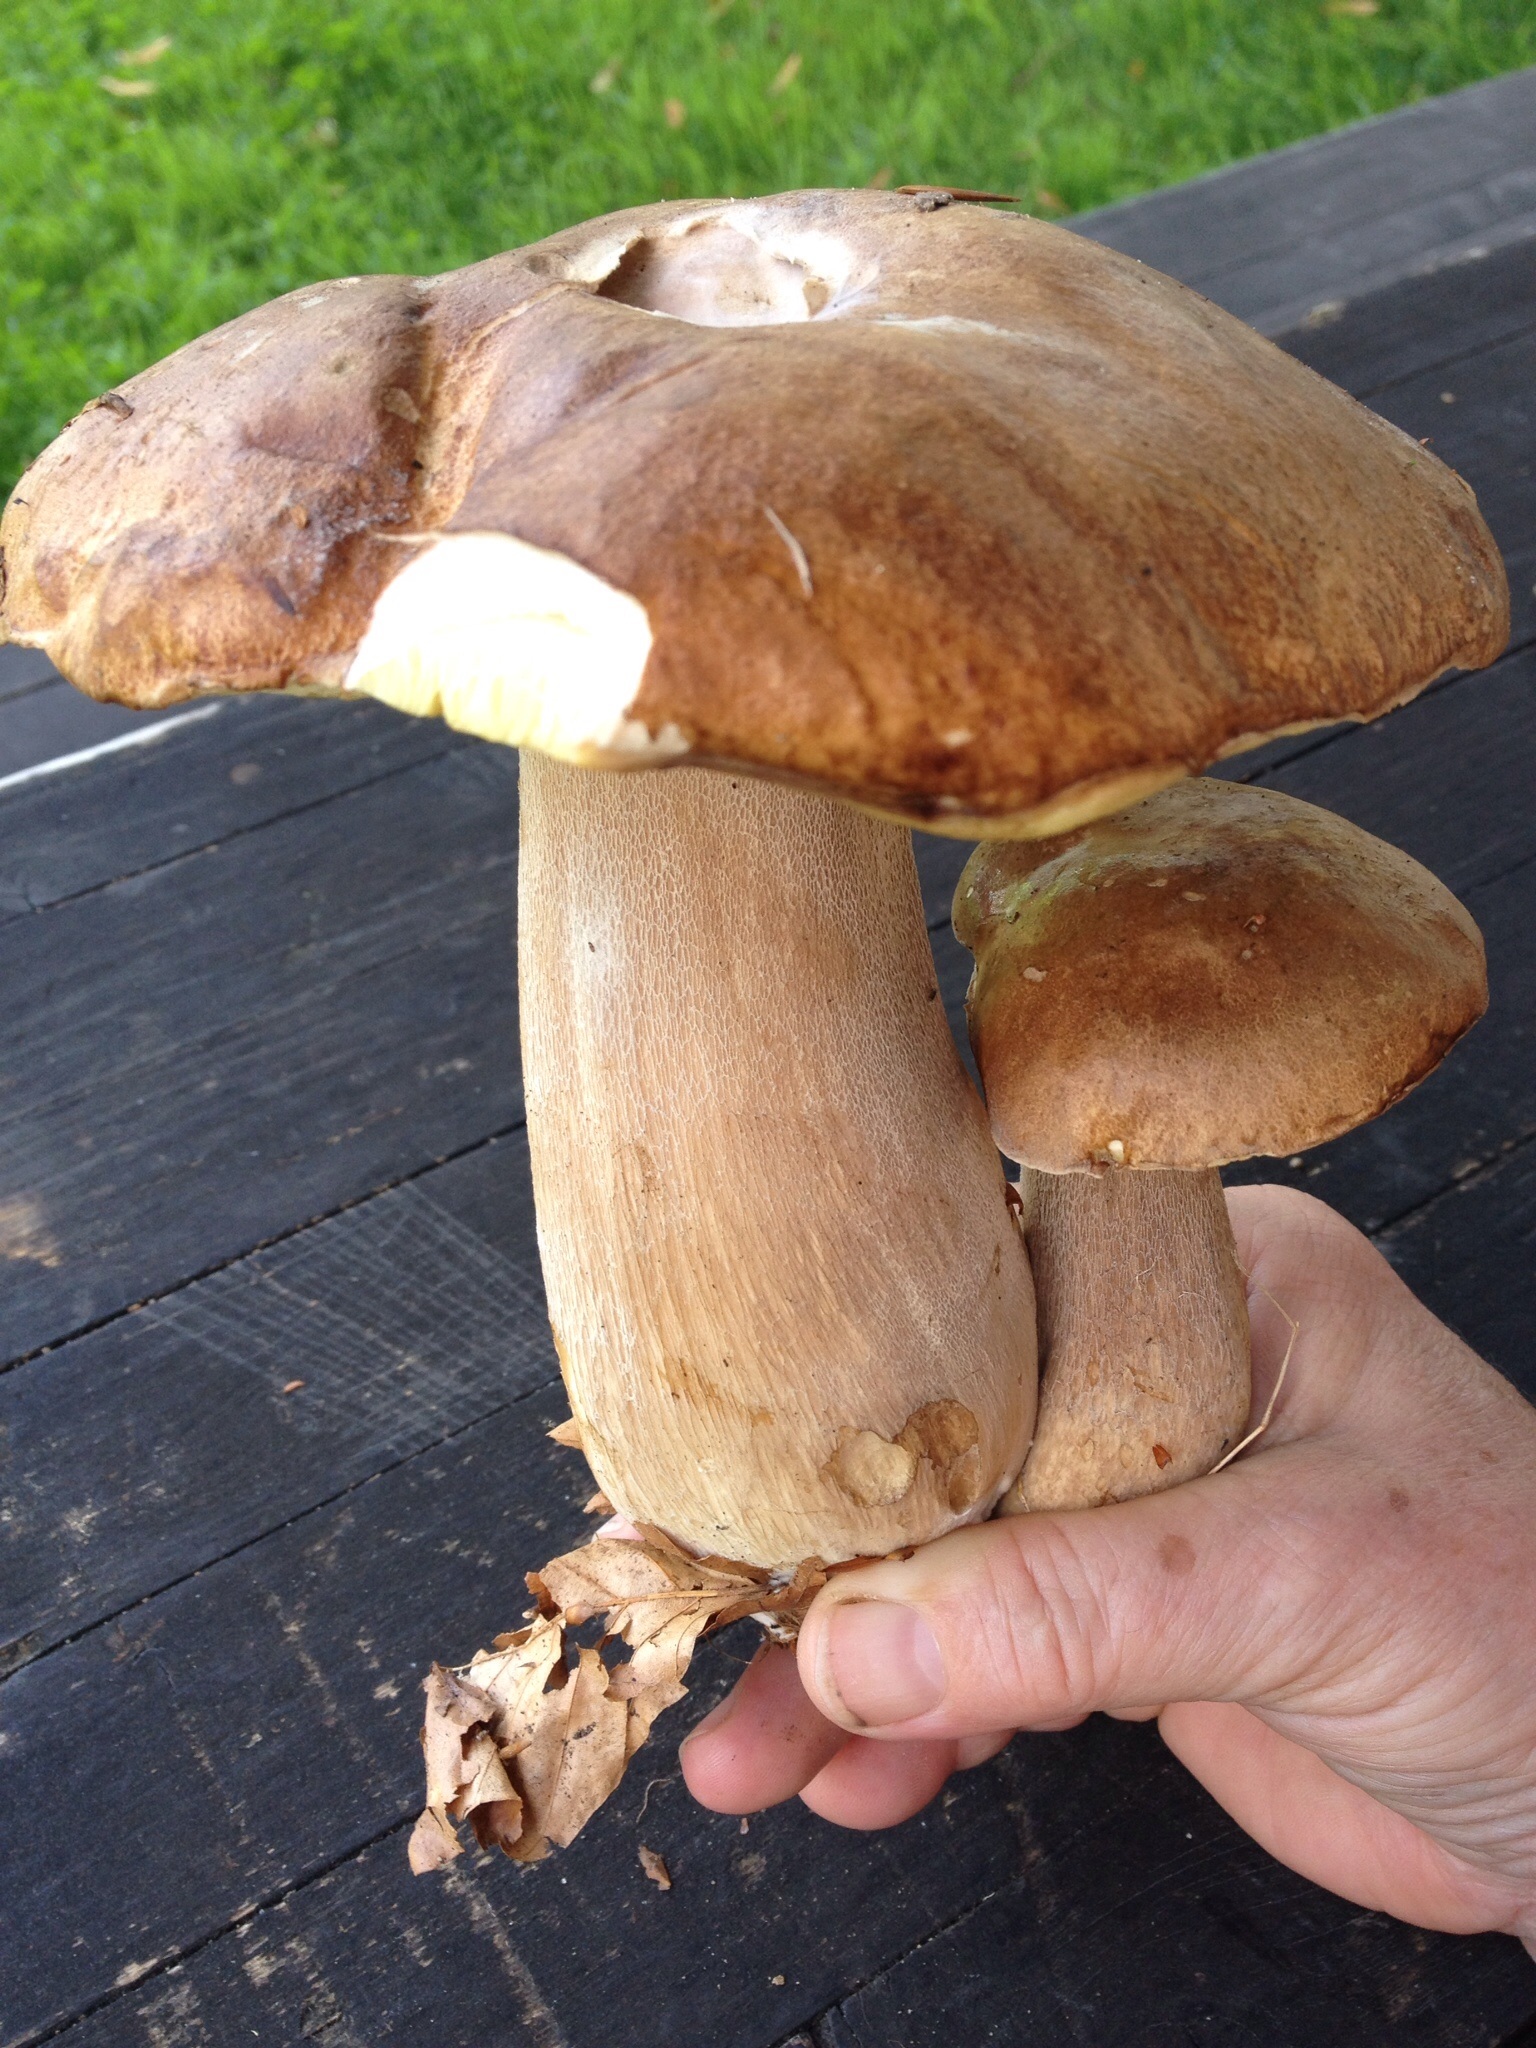
nature, forest, wood, autumn, brown, mushroom, eat, fungus, tasty, bolete, edible, agaricus, matsutake, porcini mushrooms, oyster mushroom, edible mushroom, shiitake, medicinal mushroom, agaricomycetes, agaricaceae, champignon mushroom, penny bun, pleurotus eryngii